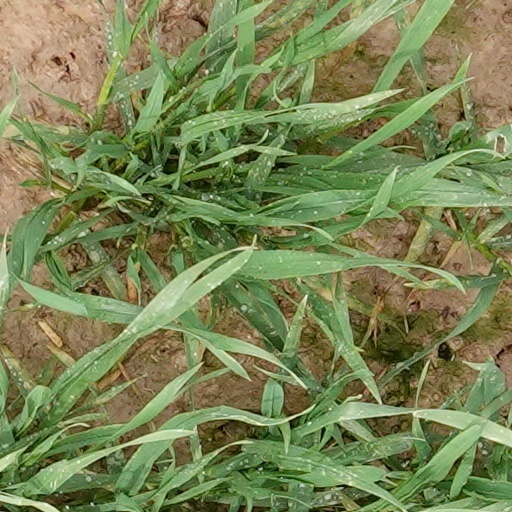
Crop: wheat